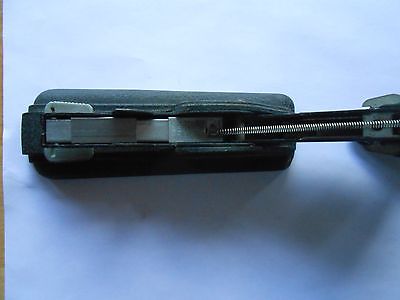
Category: stapler